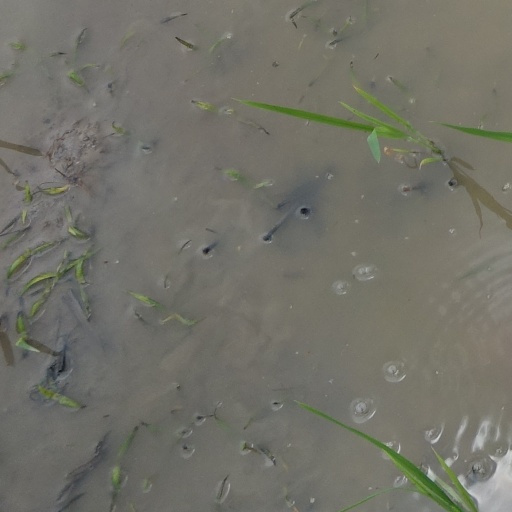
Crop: rice